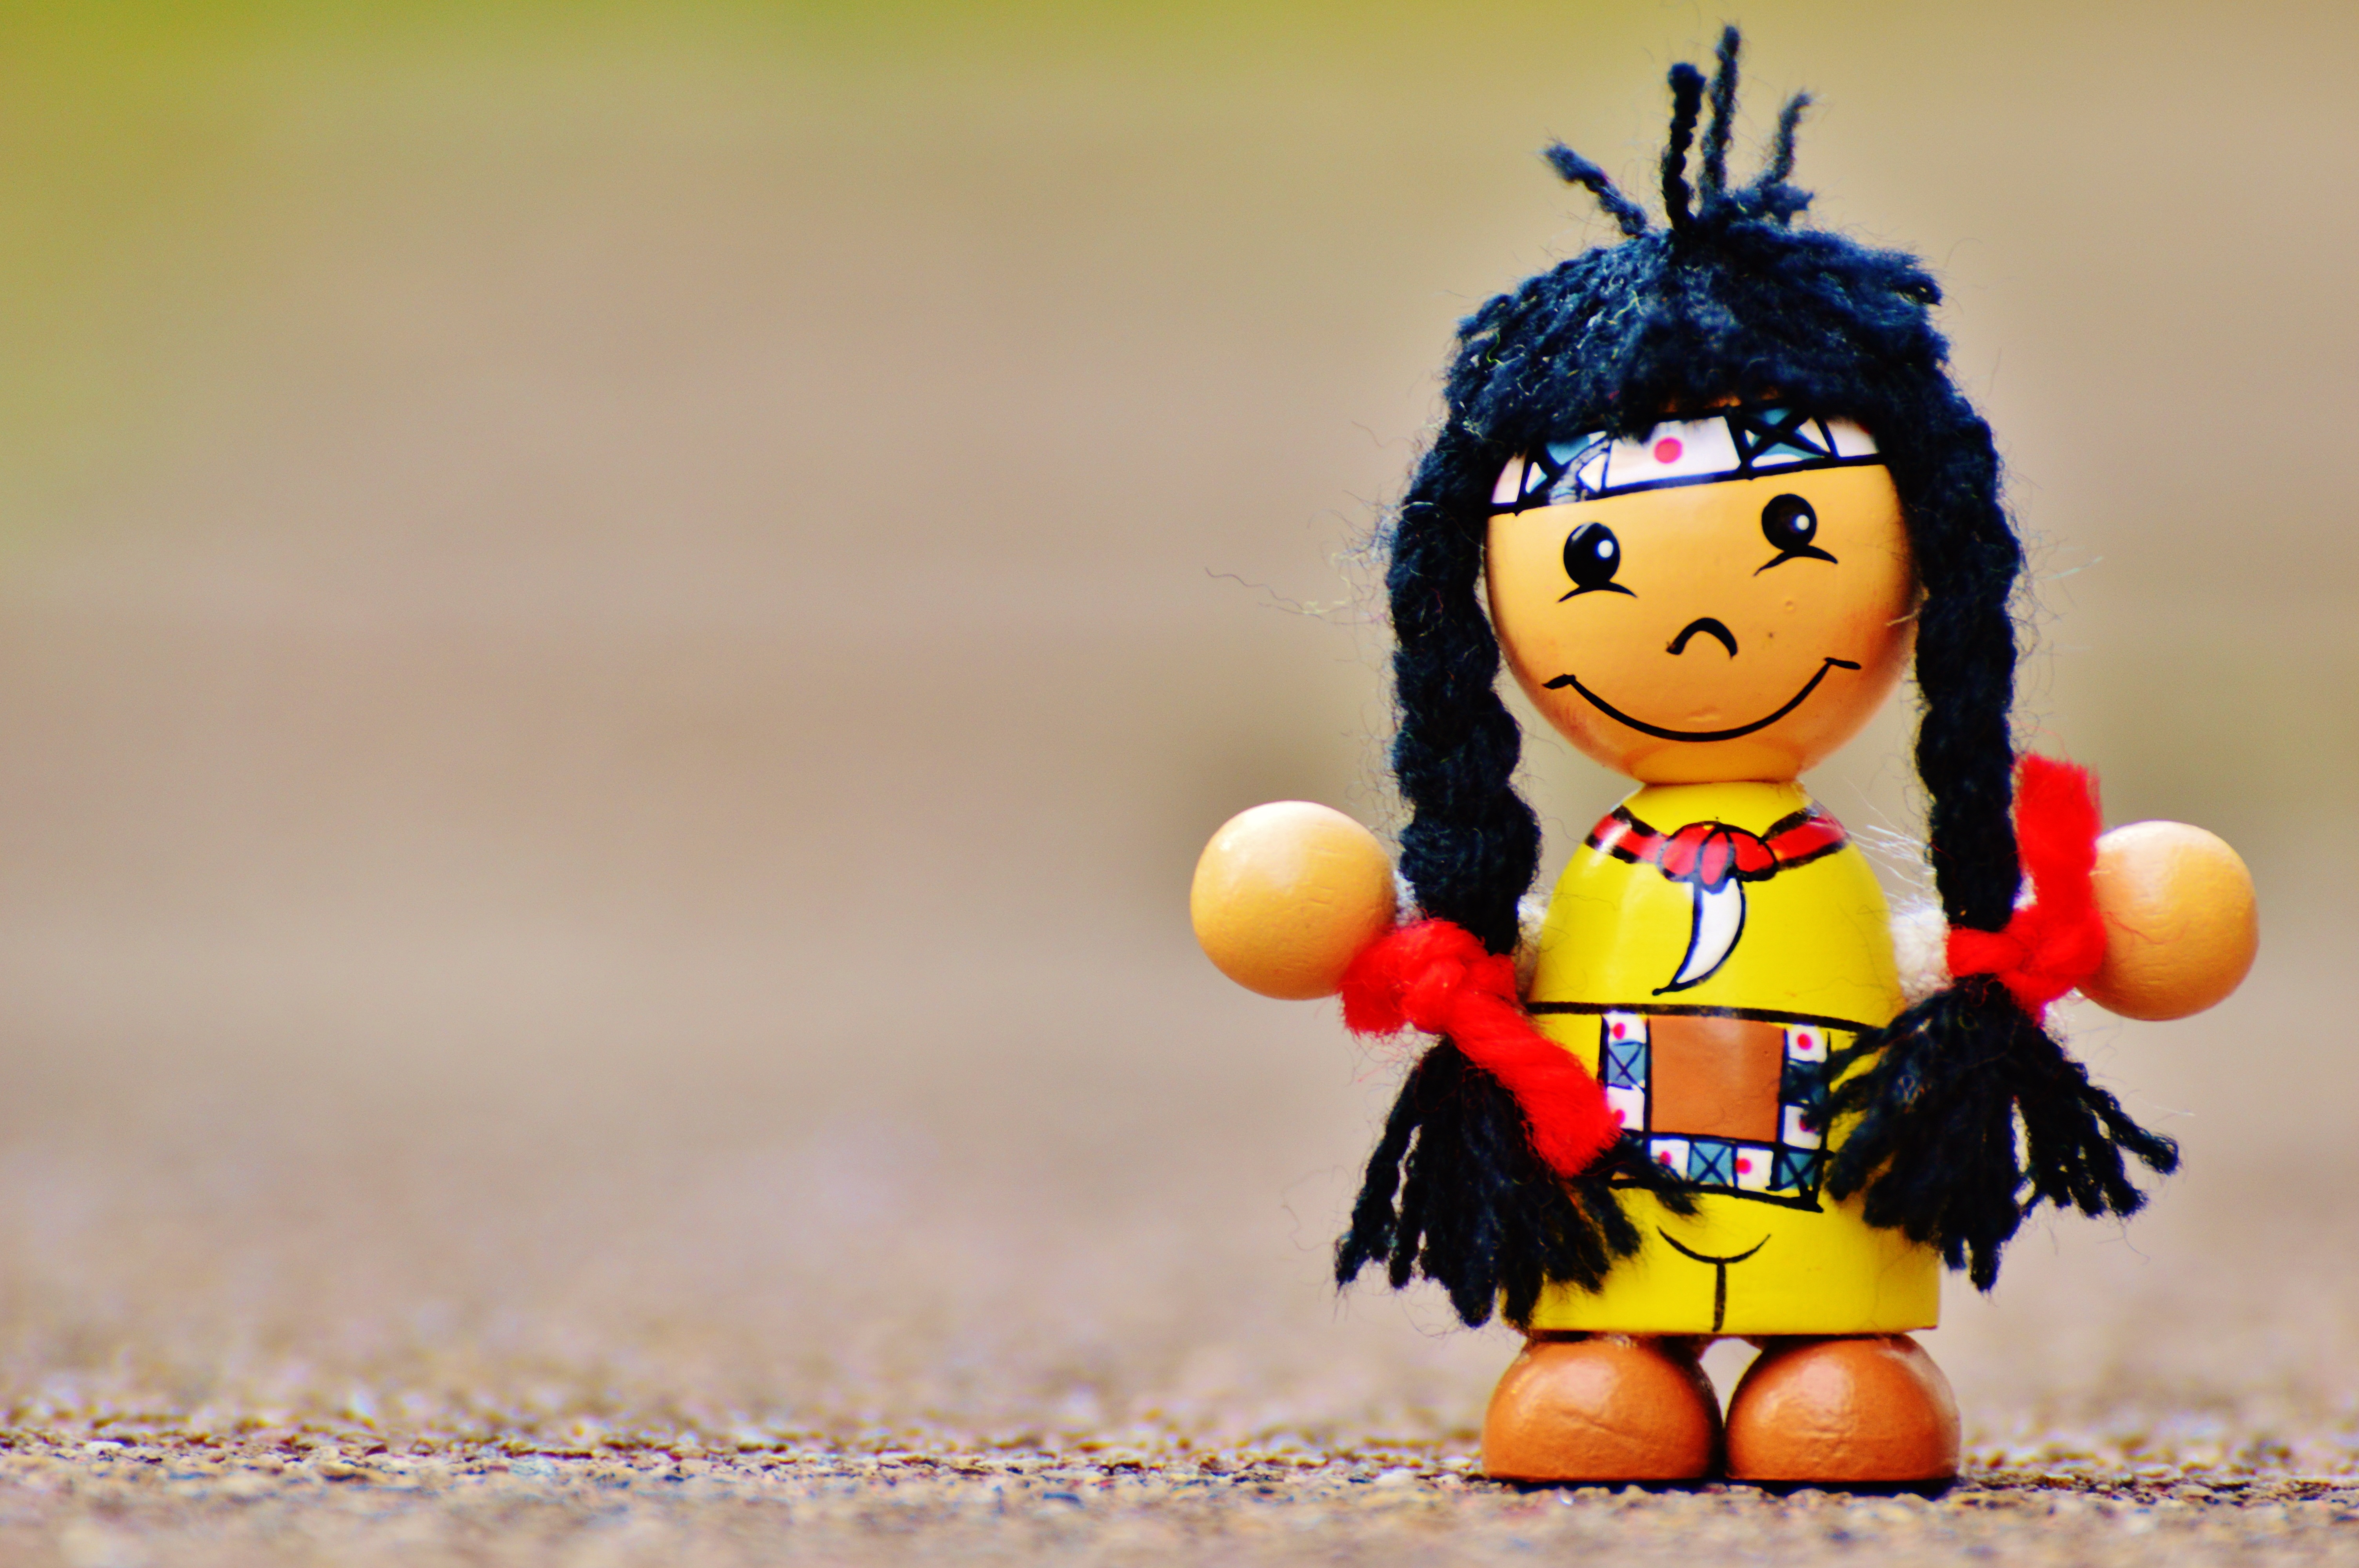
wood, play, flower, colorful, yellow, toy, doll, children, fun, figure, toys, funny, holzfigur, game characters